Answer in natural language. Consider the 3D positions of the objects in the scene and not just the 2D positions in the image. Is the centerpoint of  Window (highlighted by a blue box) at a higher height than HousePlant (highlighted by a green box)? Choose between the following options: no or yes
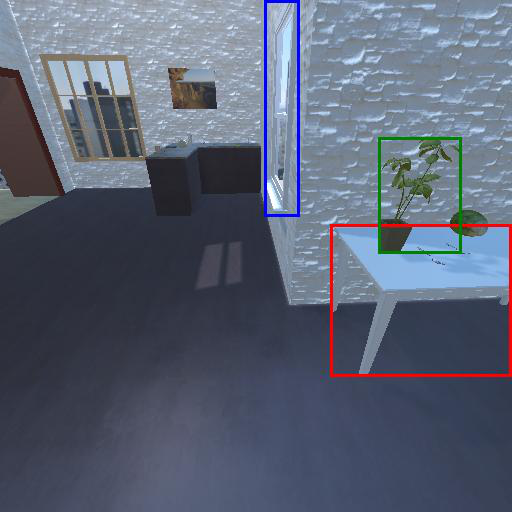
<answer>no</answer>